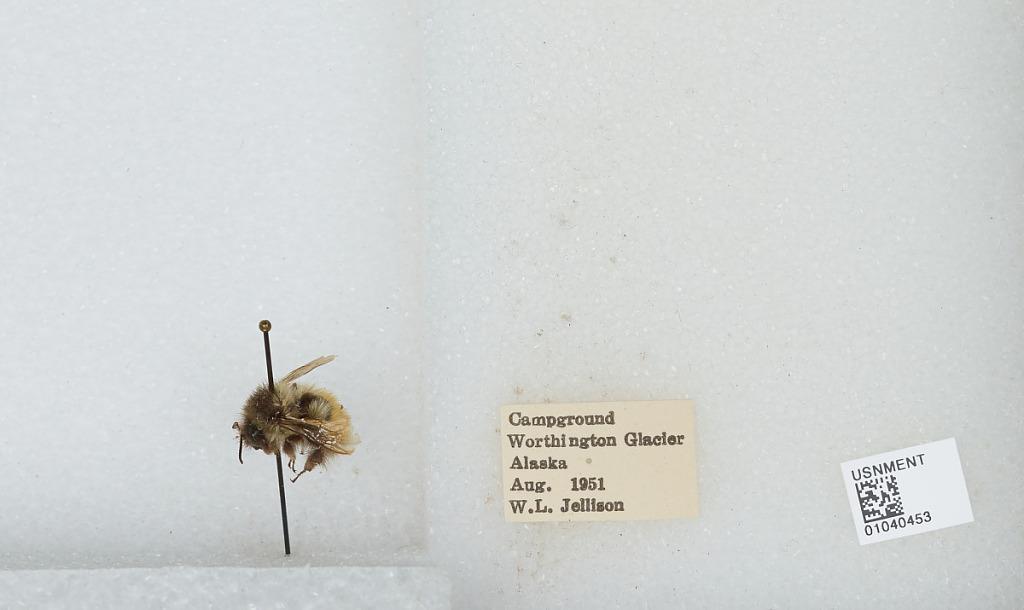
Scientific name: Bombus (Pyrobombus) sylvicola Kirby
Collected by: W. Jellison
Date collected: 1951-8-
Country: United States
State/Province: Alaska
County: Valdez-Cordova
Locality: Campground, Worthington Glacier
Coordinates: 61.1672, -145.703